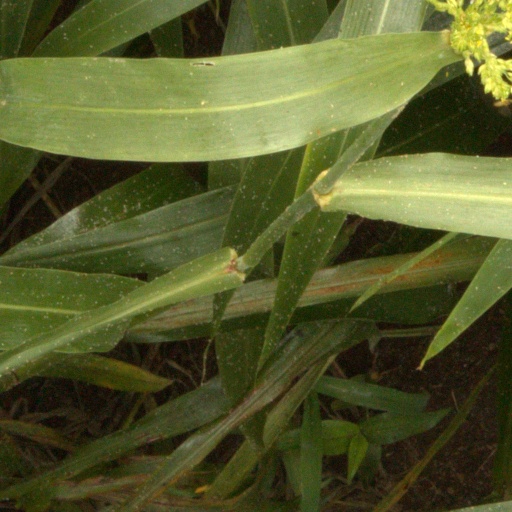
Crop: sorghum